Melanie Appleby

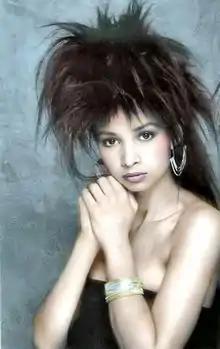

Melanie Susan "Mel" Appleby (11 July 1966 – 18 January 1990) was an English singer best known as one half of the 1980s duo Mel and Kim. They had a number one hit on the UK Singles Chart in March 1987, with the song "Respectable".